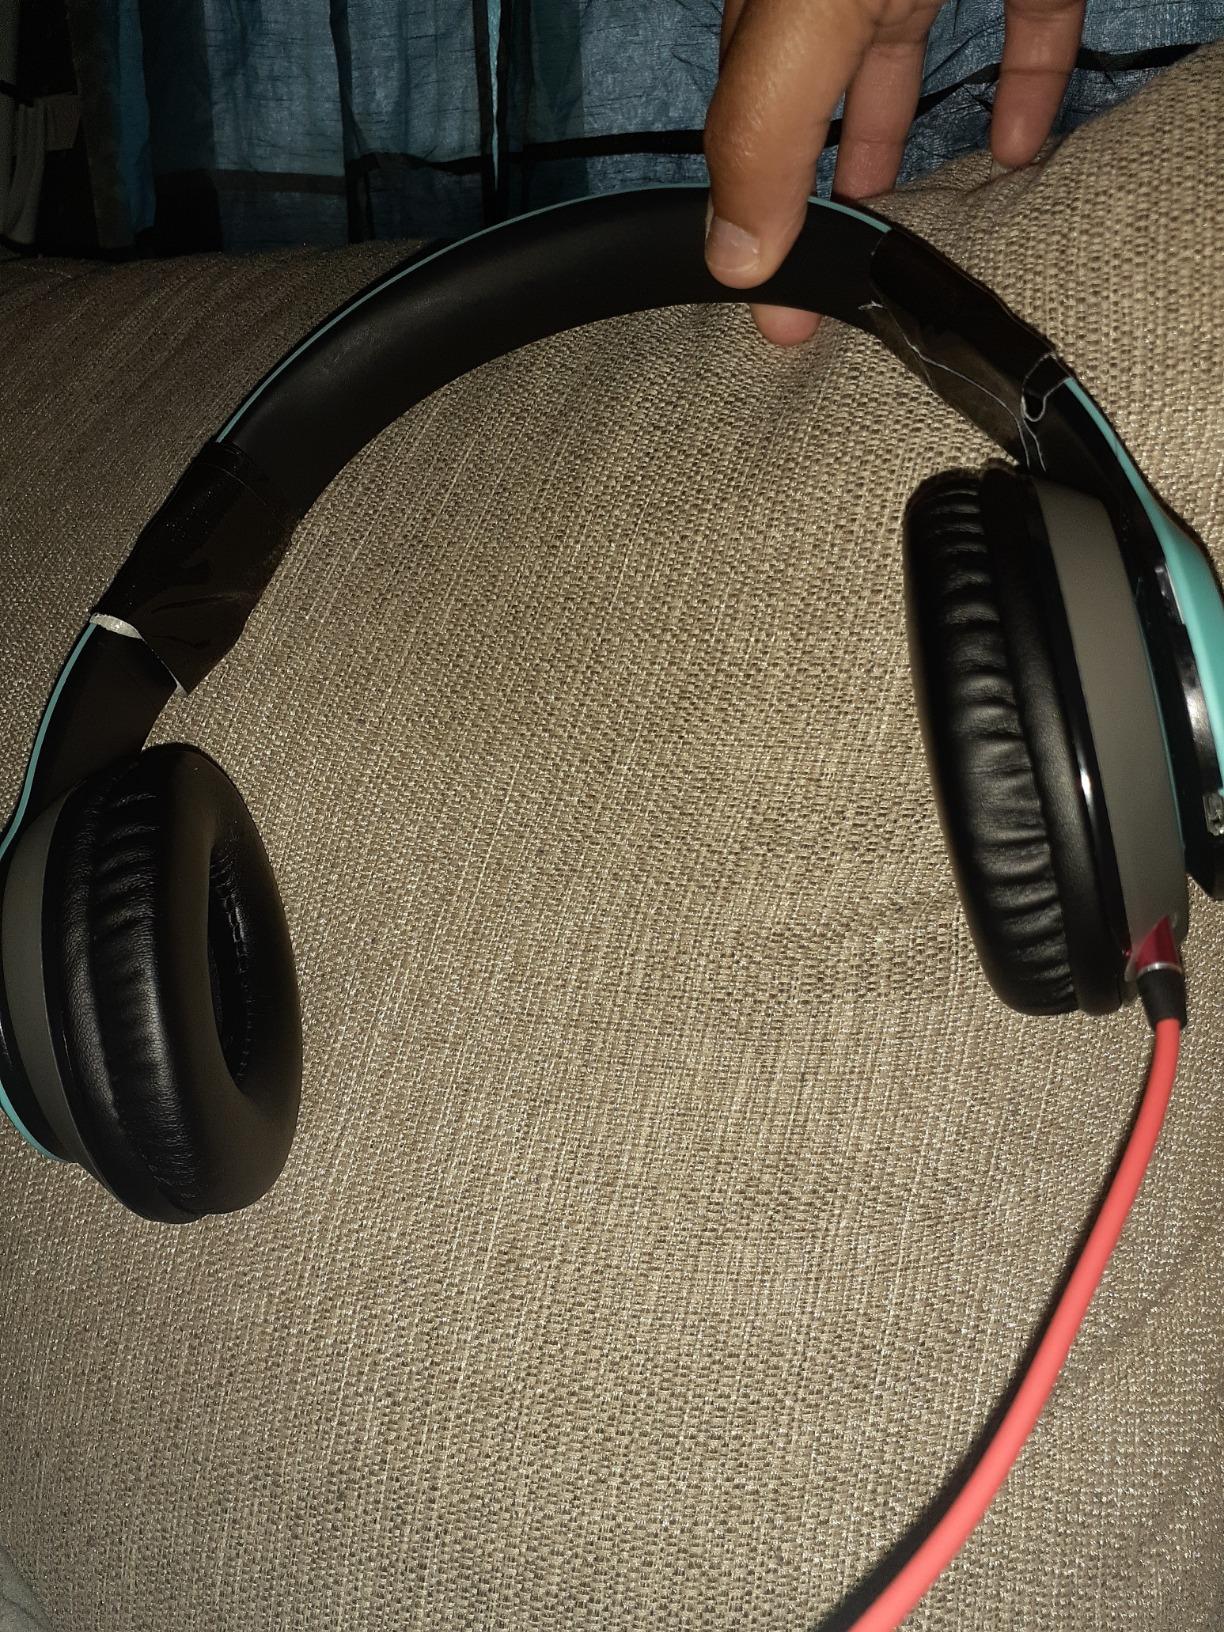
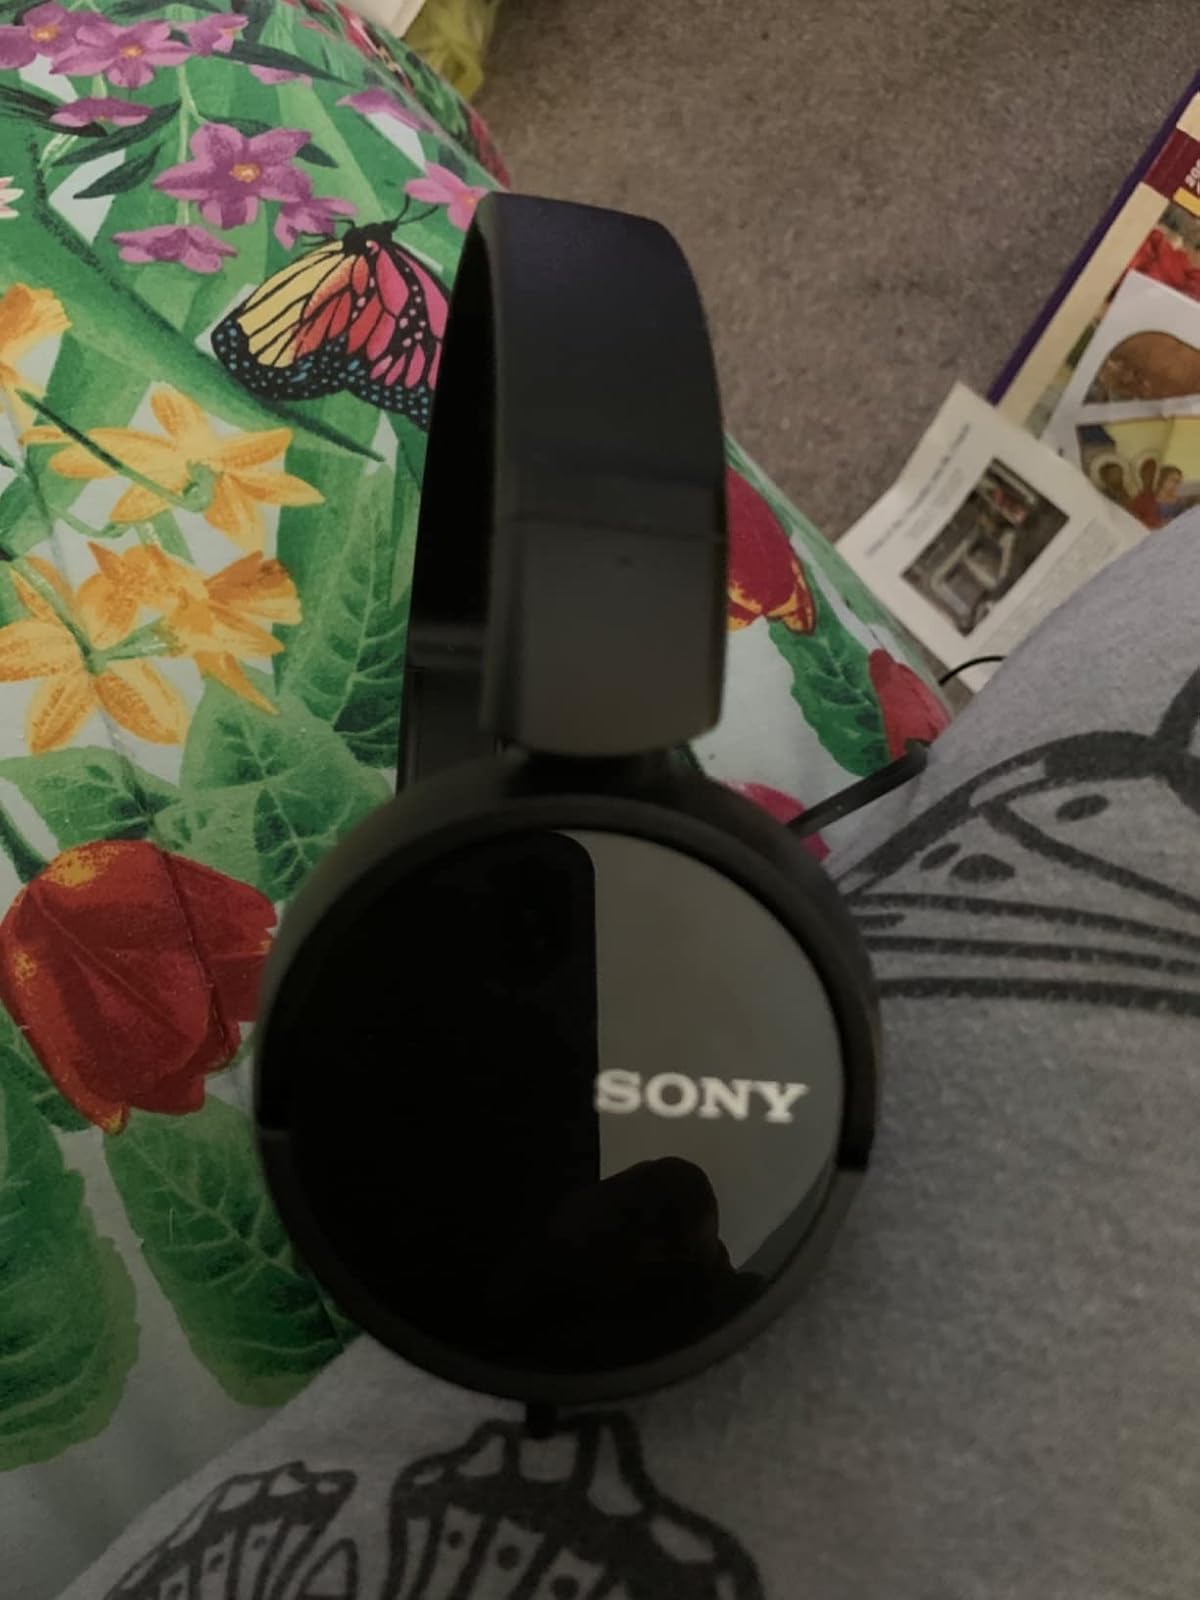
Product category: headphones
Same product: no